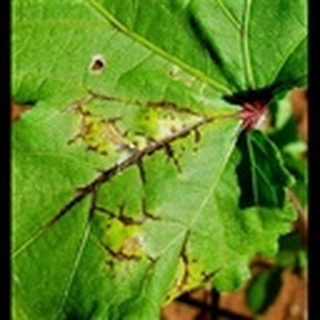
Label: cotton_bacterial_blight